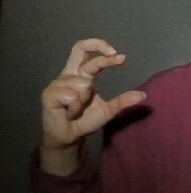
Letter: thal